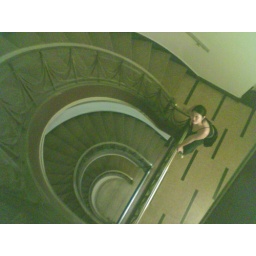
cool stairwell in the theater building at columbia